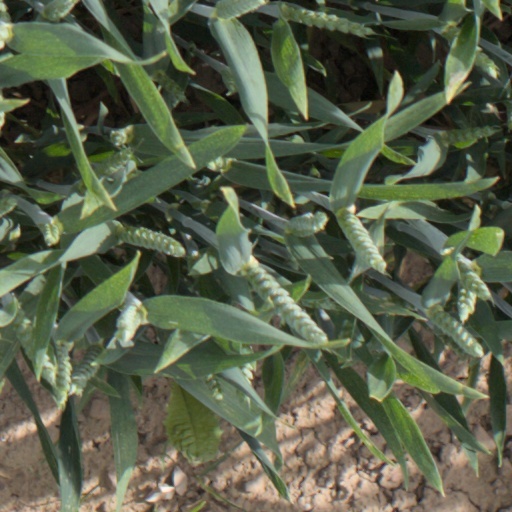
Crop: wheat